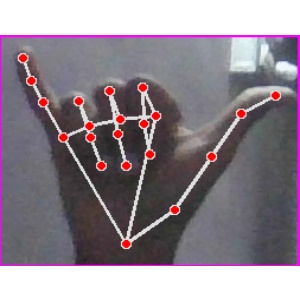
अक्षर: य